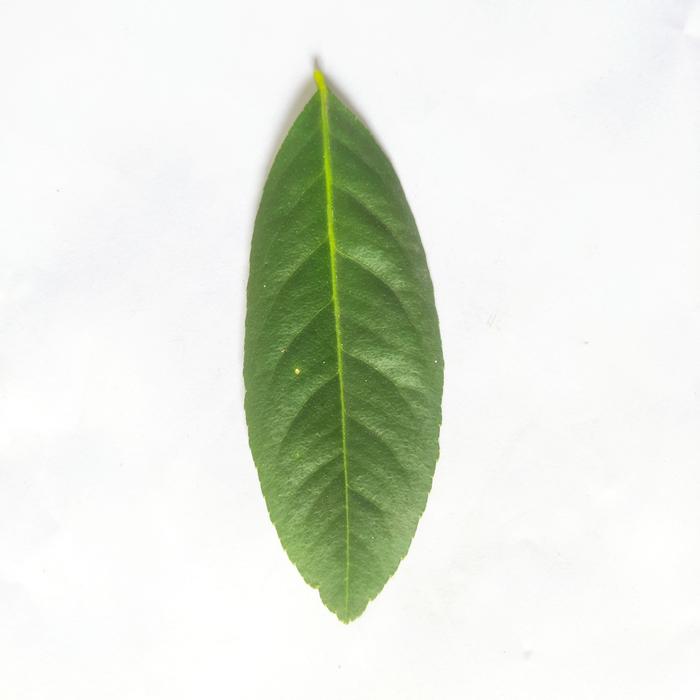
Crop: Lemon
Leaf condition: Healthy_Leaf